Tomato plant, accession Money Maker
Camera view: vertical (180 deg); turntable rotation: 120 degrees
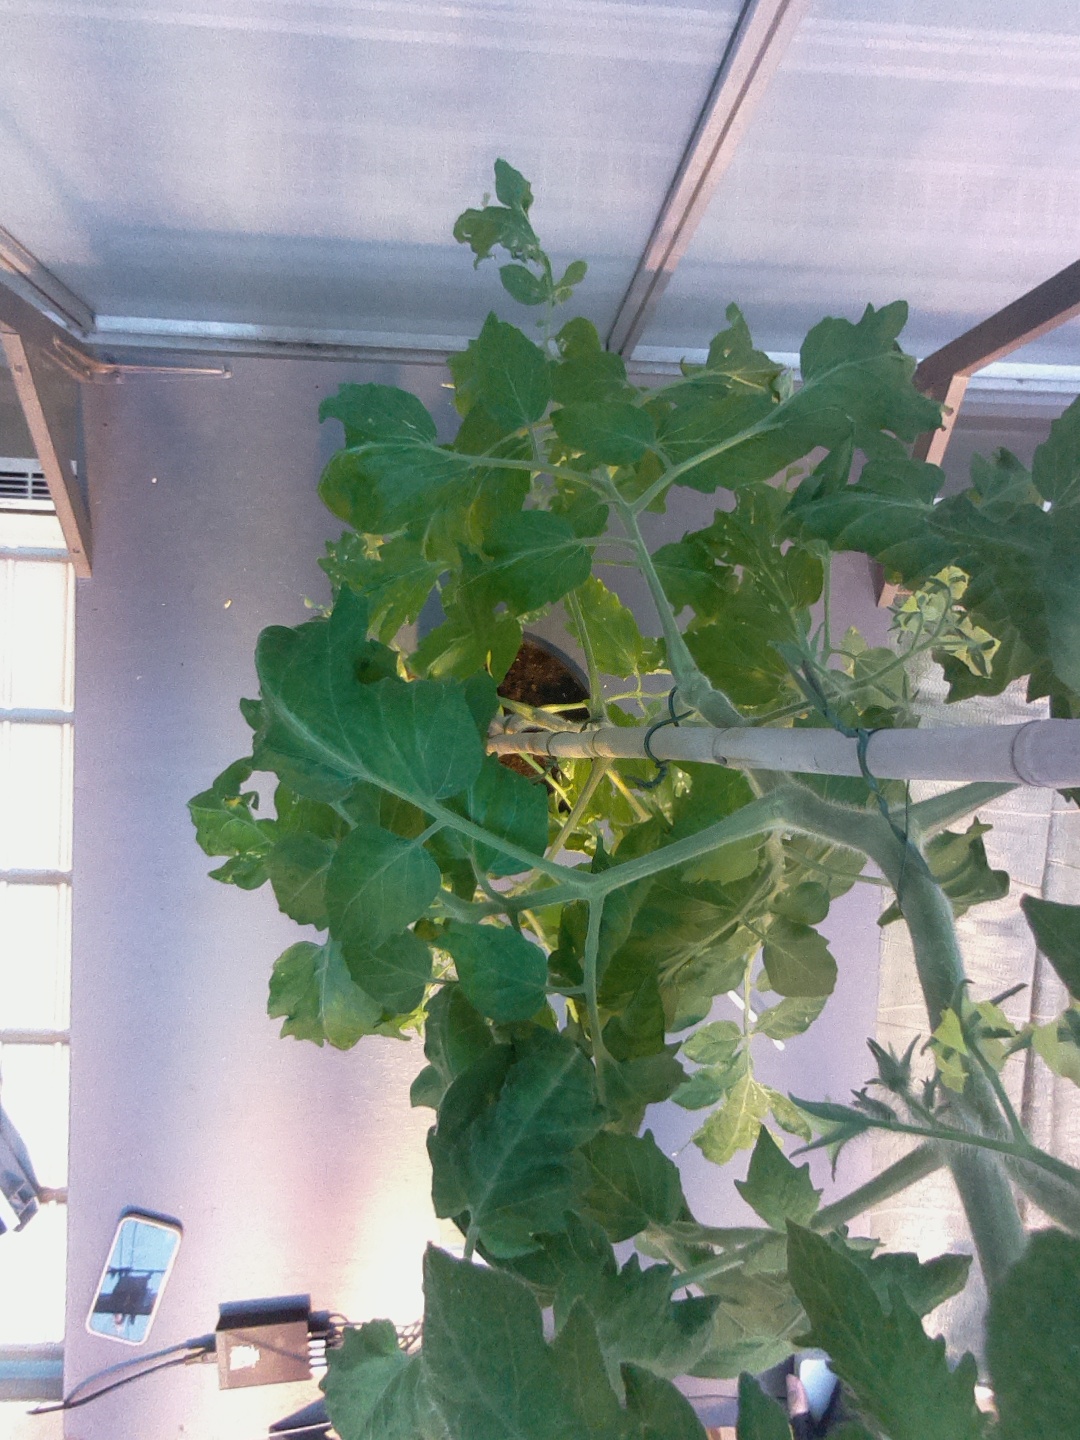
BBCH growth stage 66: Full flowering, 60%-70% of flowers open, more petals falling